Schleicher ASH 25

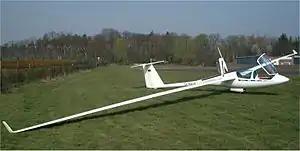

The ASH 25 is a two-seater high performance Open Class glider manufactured by Alexander Schleicher from 1986 until September 2008, originally with a 25-metre wingspan. It was superseded in production by the ASH 30.